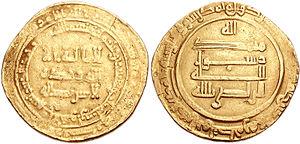
Abû al-`Abbâs "ar-Râdî bi-llâh" Muhammad ben Ja`far al-Muqtadir, surnommé ar-Râdî, ou ar-Râdhî, est le fils de Al-Muqtadir. Il est né en 907. Il a succédé à son oncle Al-Qâhir comme calife abbasside en 934. Il est mort en 940.